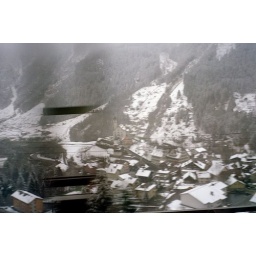
I like the effect of the opposite train window reflected in the shot.